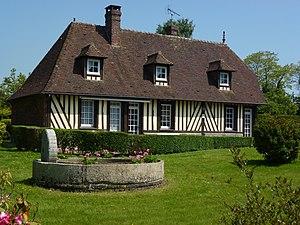
Barville est une commune française située dans le département de l'Eure, en région Normandie.